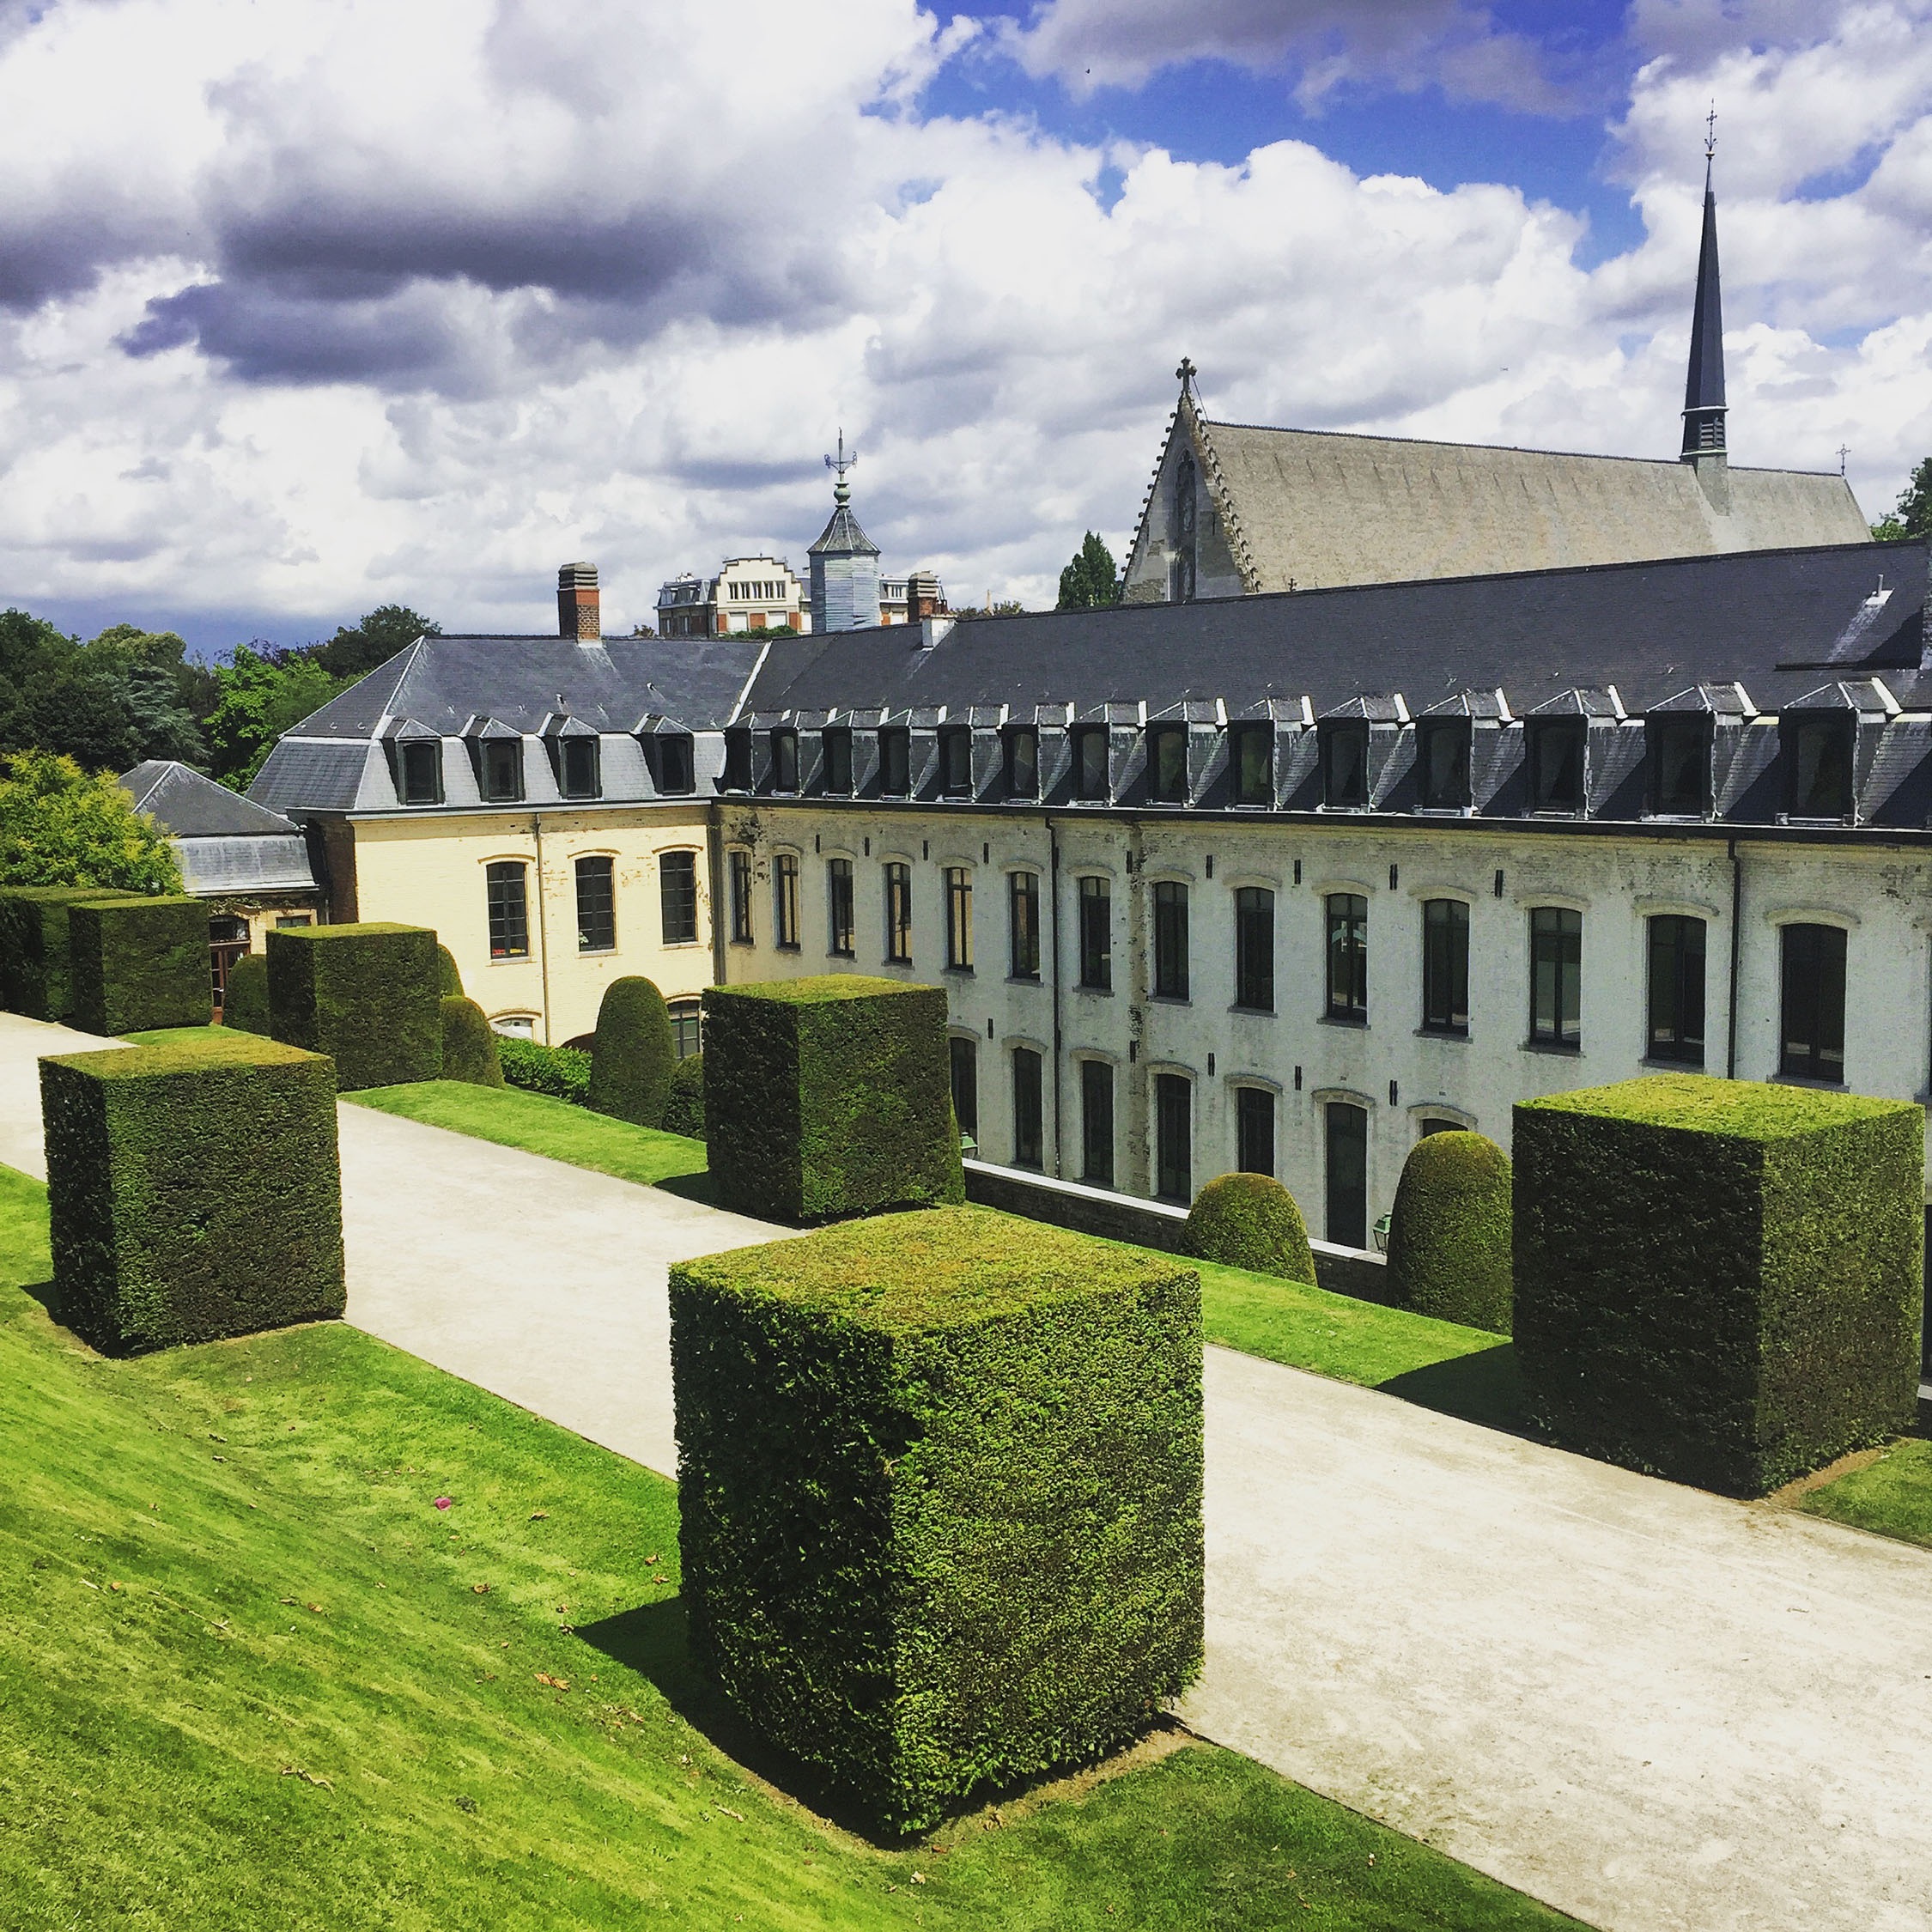
path, architecture, antique, building, chateau, palace, old, travel, europe, scenic, religion, ancient, church, chapel, historic, garden, tourism, gothic, place of worship, belgium, memorial, medieval, brussels, monastery, culture, abbey, estate